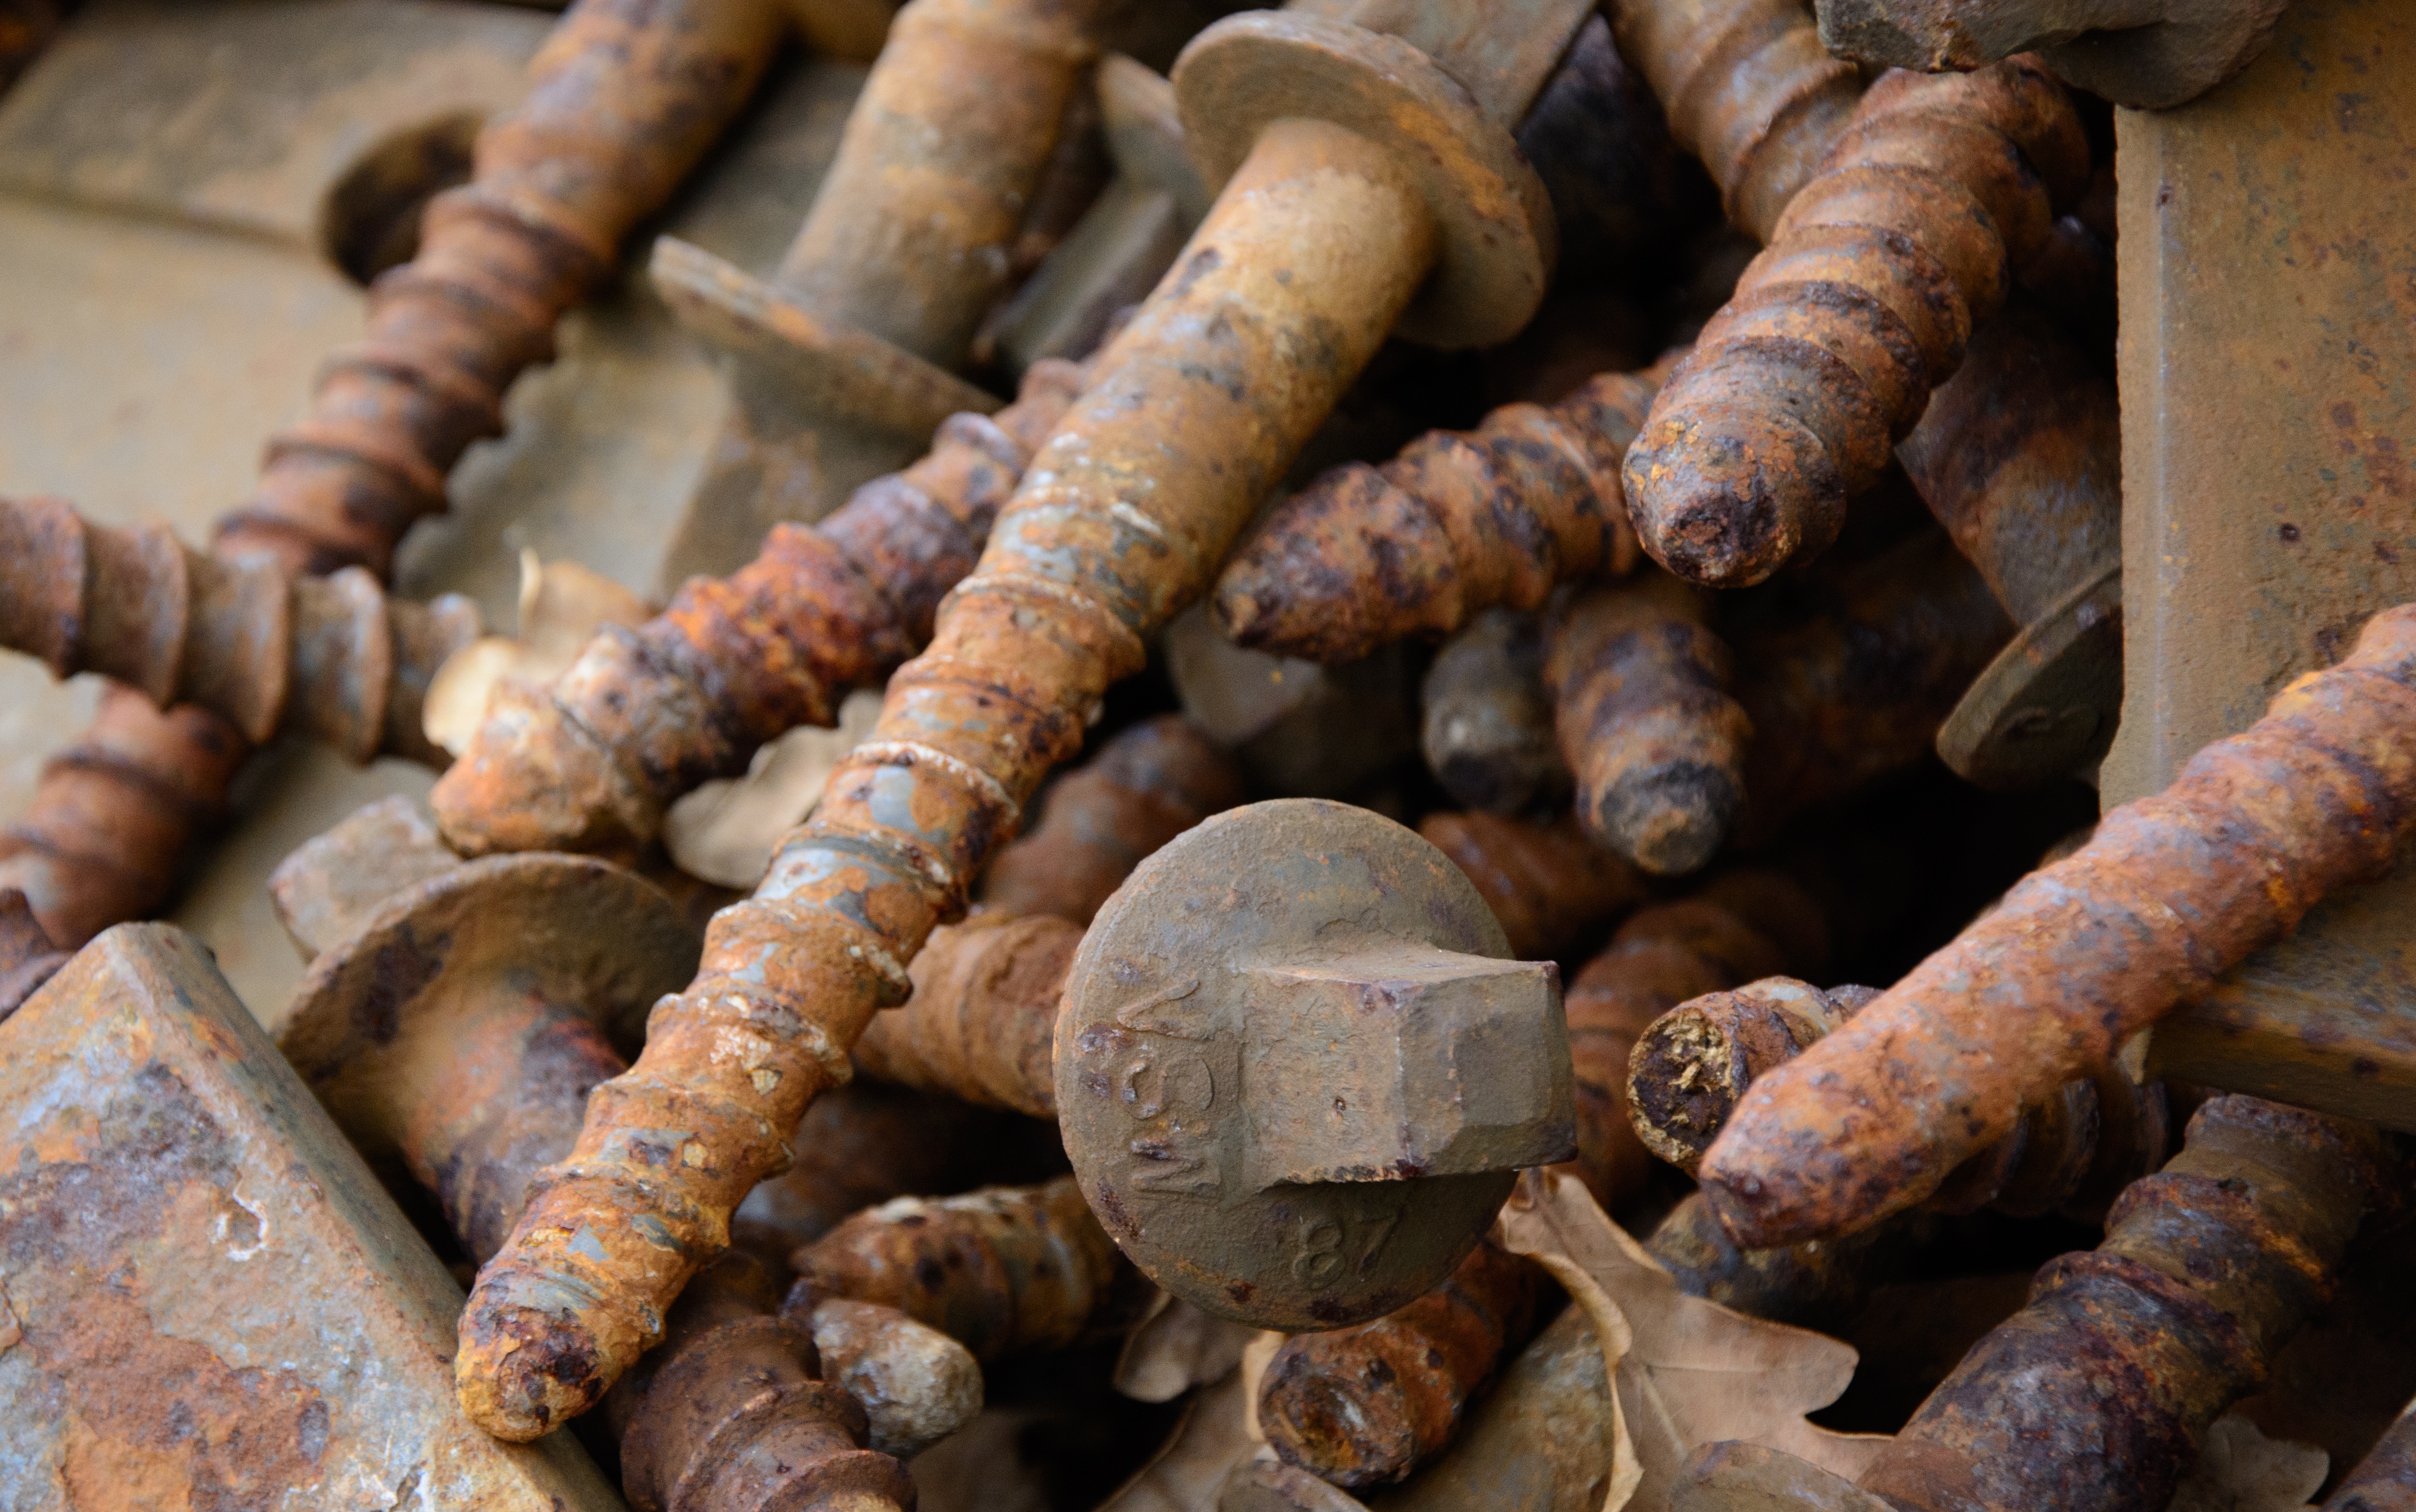
wood, technology, old, food, produce, metal, soil, close, weathered, screw, thread, rusted, iron, connection, stainless, flavor, man made object